Dammarie-en-Puisaye

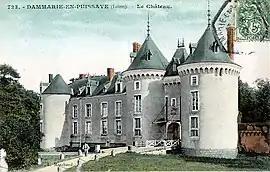
An old postcard view of the château

Dammarie-en-Puisaye is a commune in the Loiret department in north-central France, in the historical region of Puisaye.